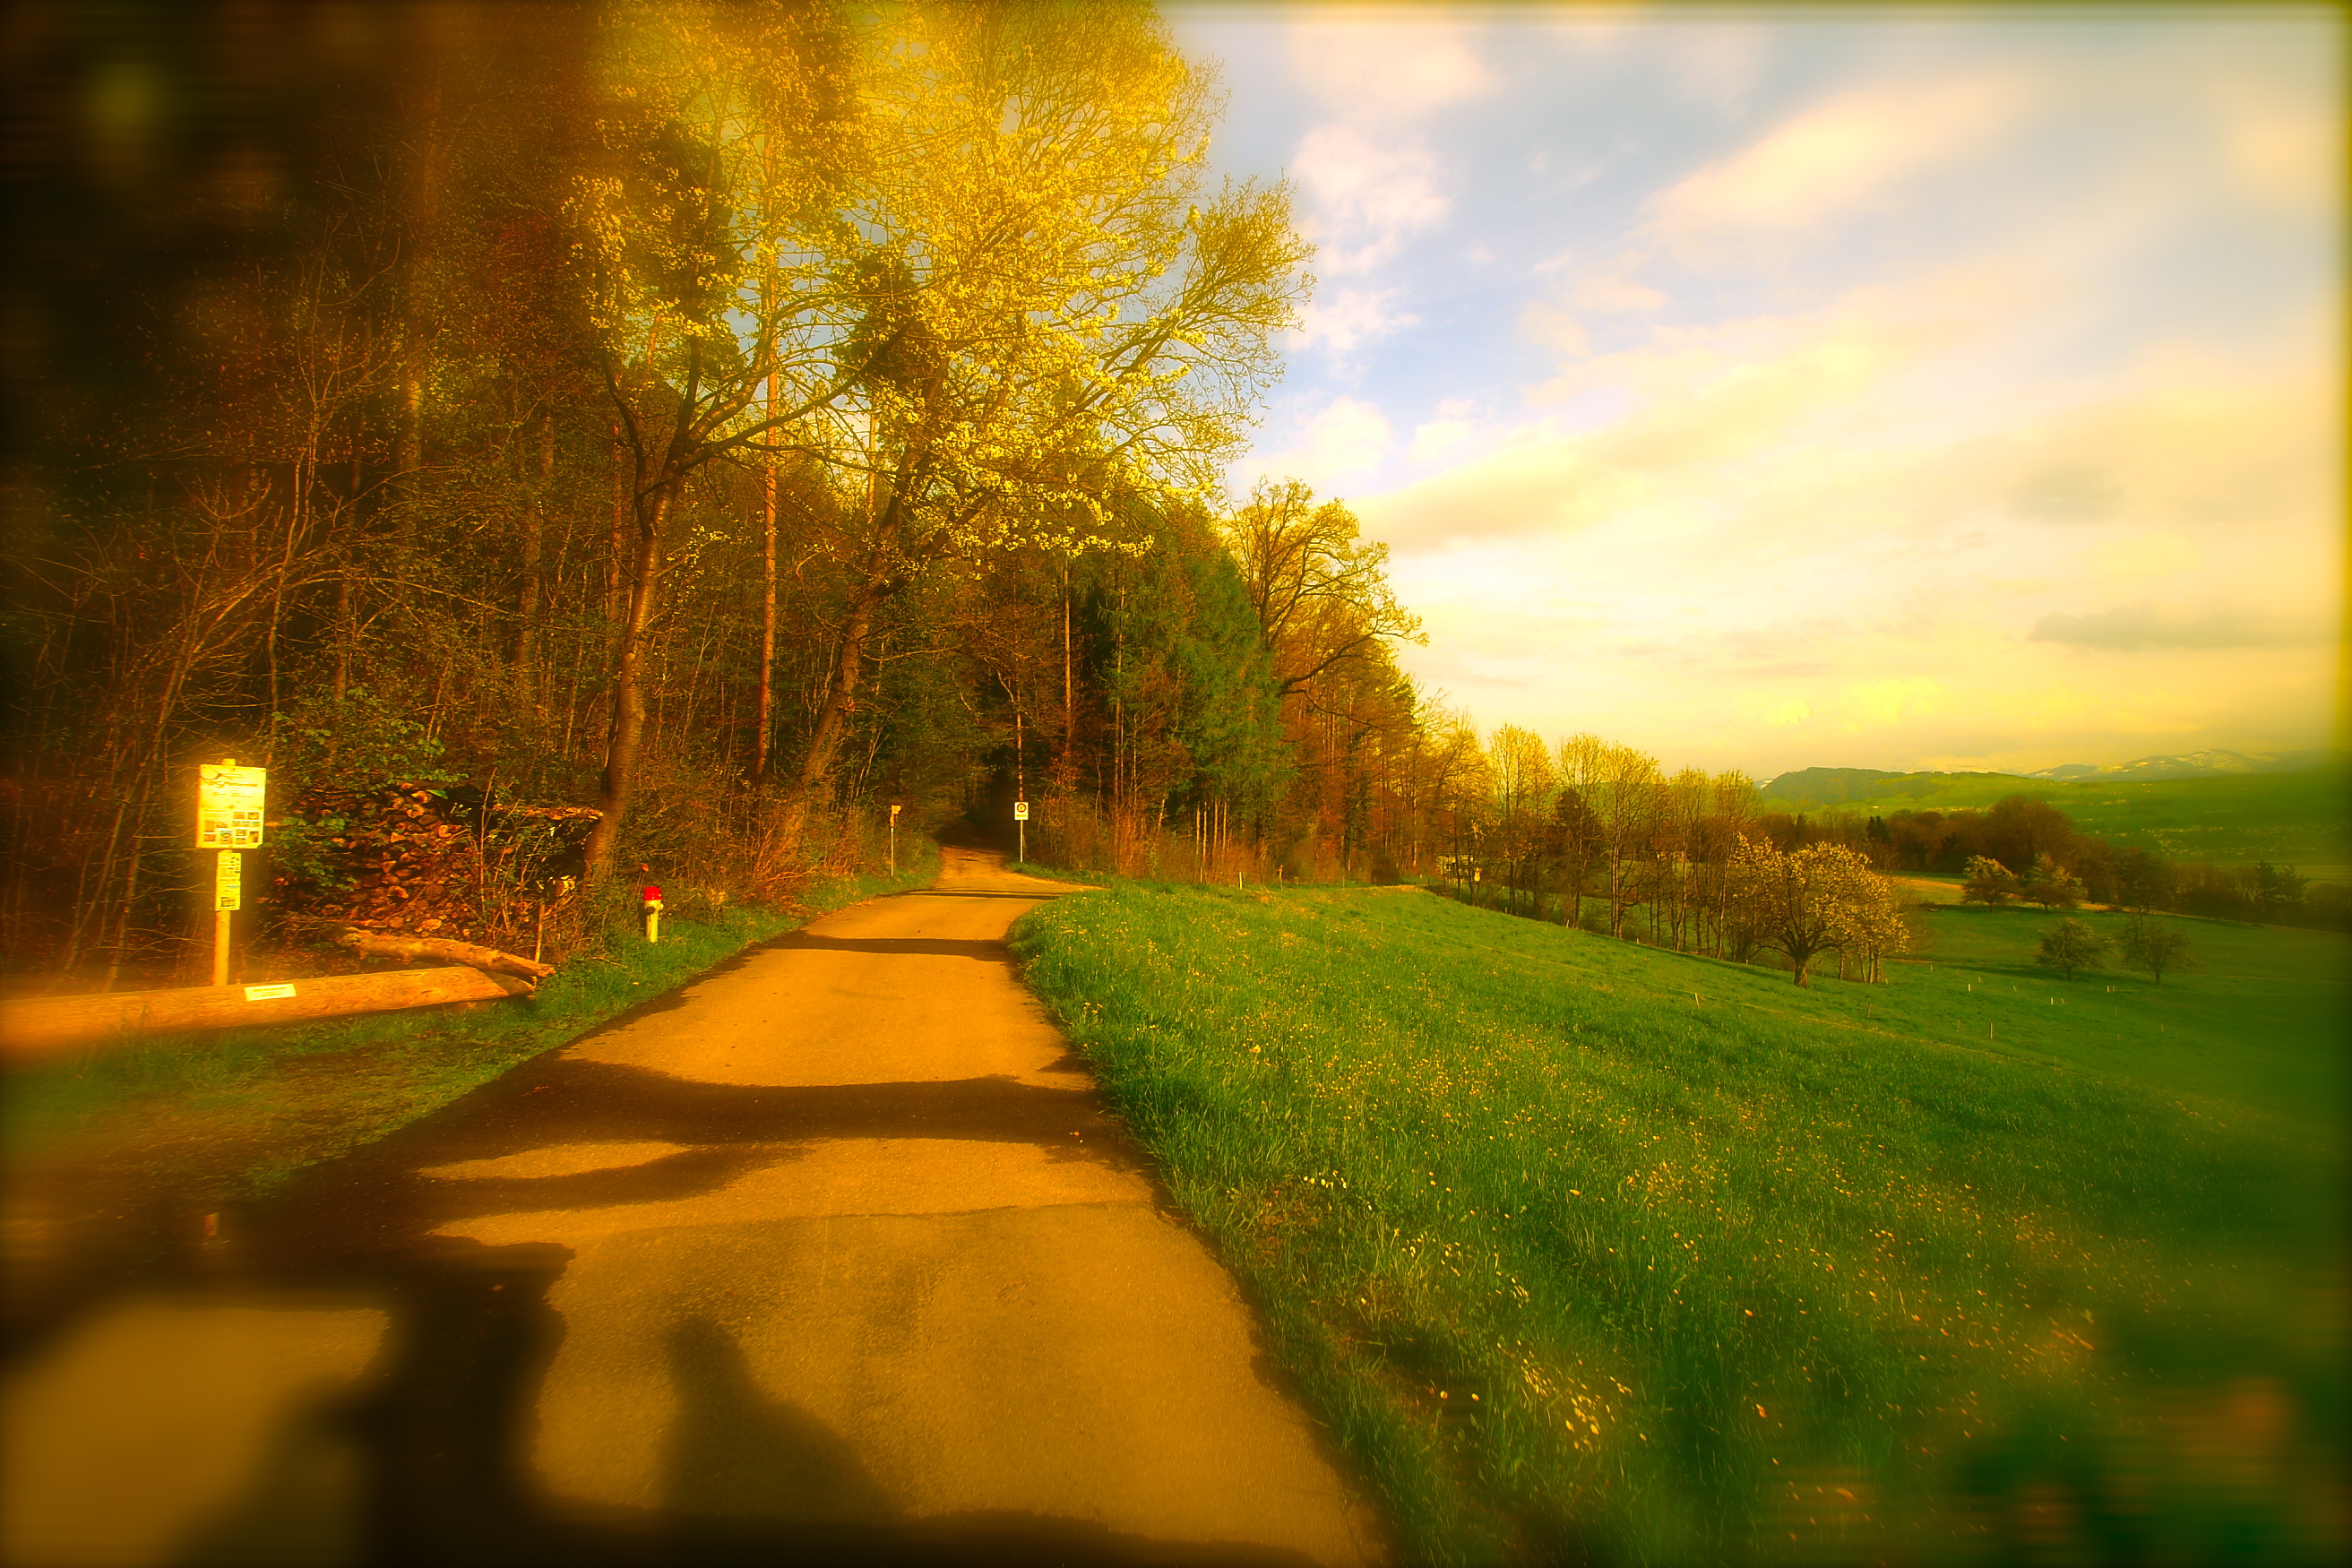
nature, sunlight, green, natural landscape, sky, light, morning, yellow, road, tree, grass, landscape, infrastructure, rural area, sunrise, evening, photography, Tints and shades